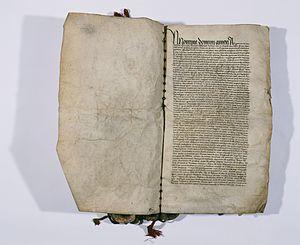
La seconde paix de Thorn ou second traité de Thorn ou traité de Thorn, conclu un demi-siècle après le premier traité, confirme la victoire du roi de Pologne et grand-duc de Lituanie Casimir IV, sur le grand maître de l'ordre Teutonique Ludwig von Erlichshausen.